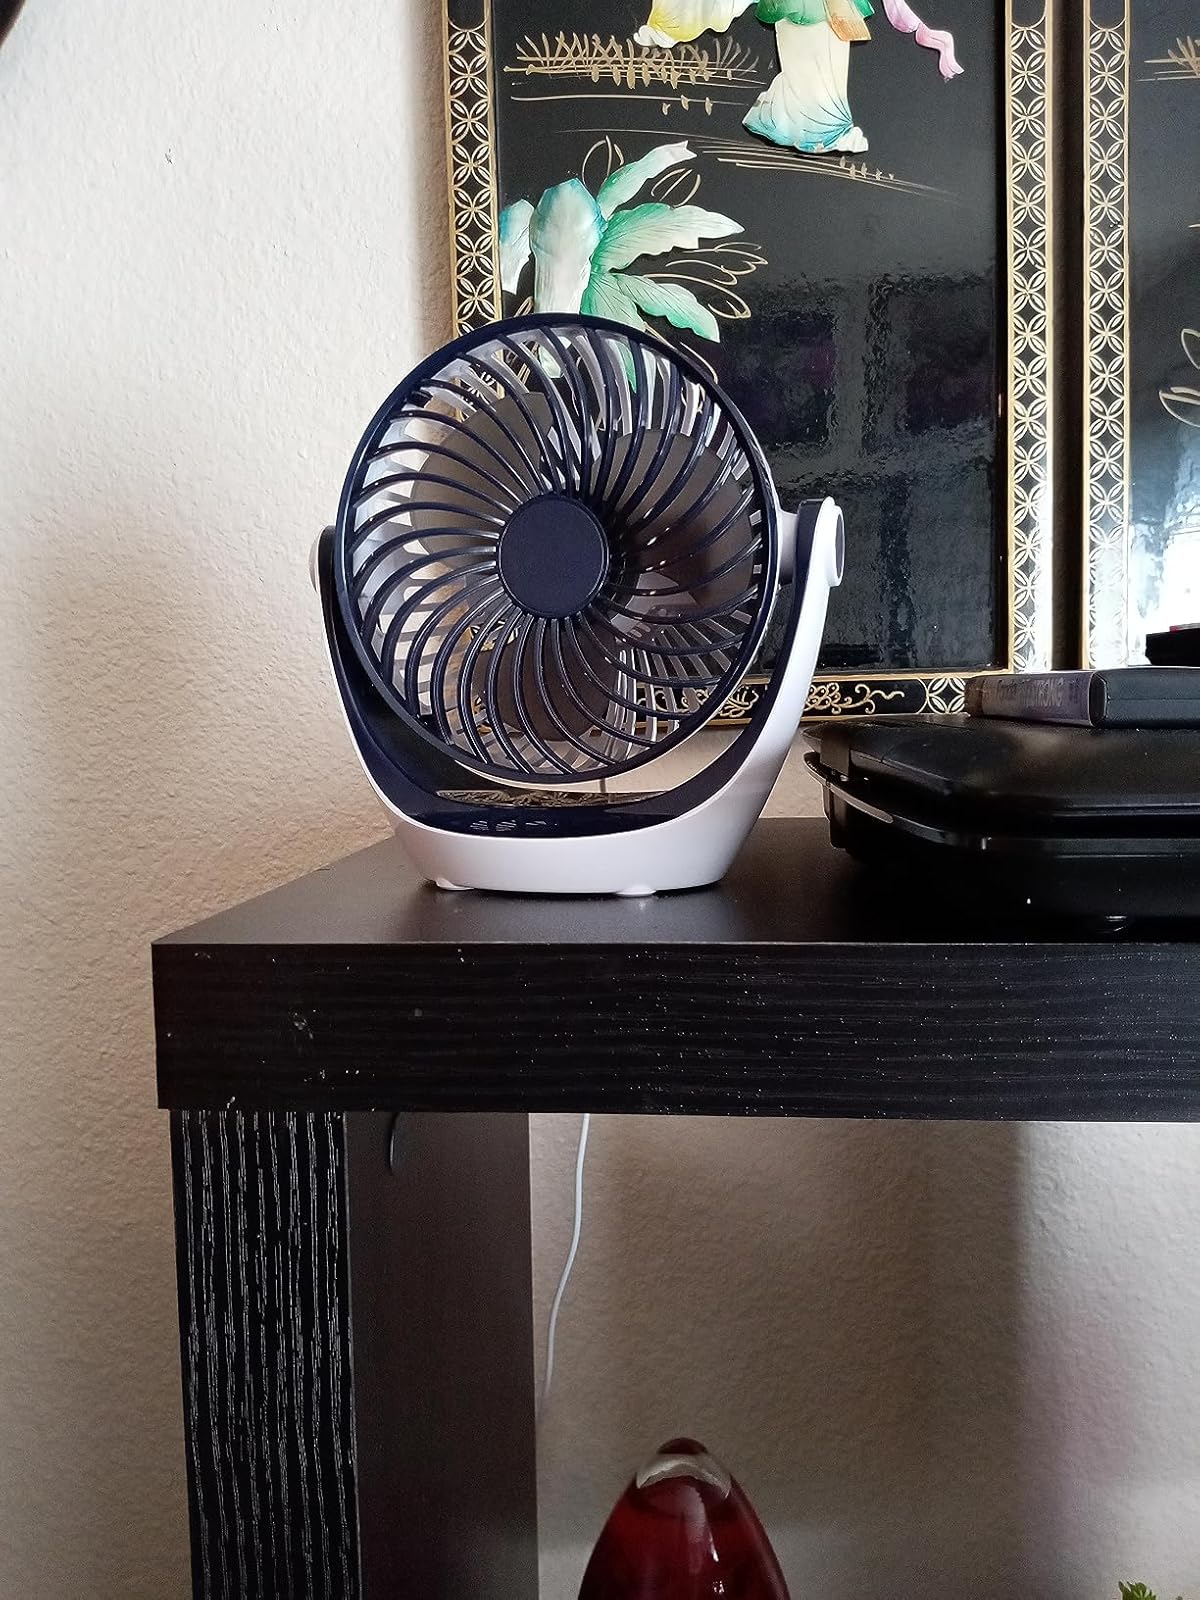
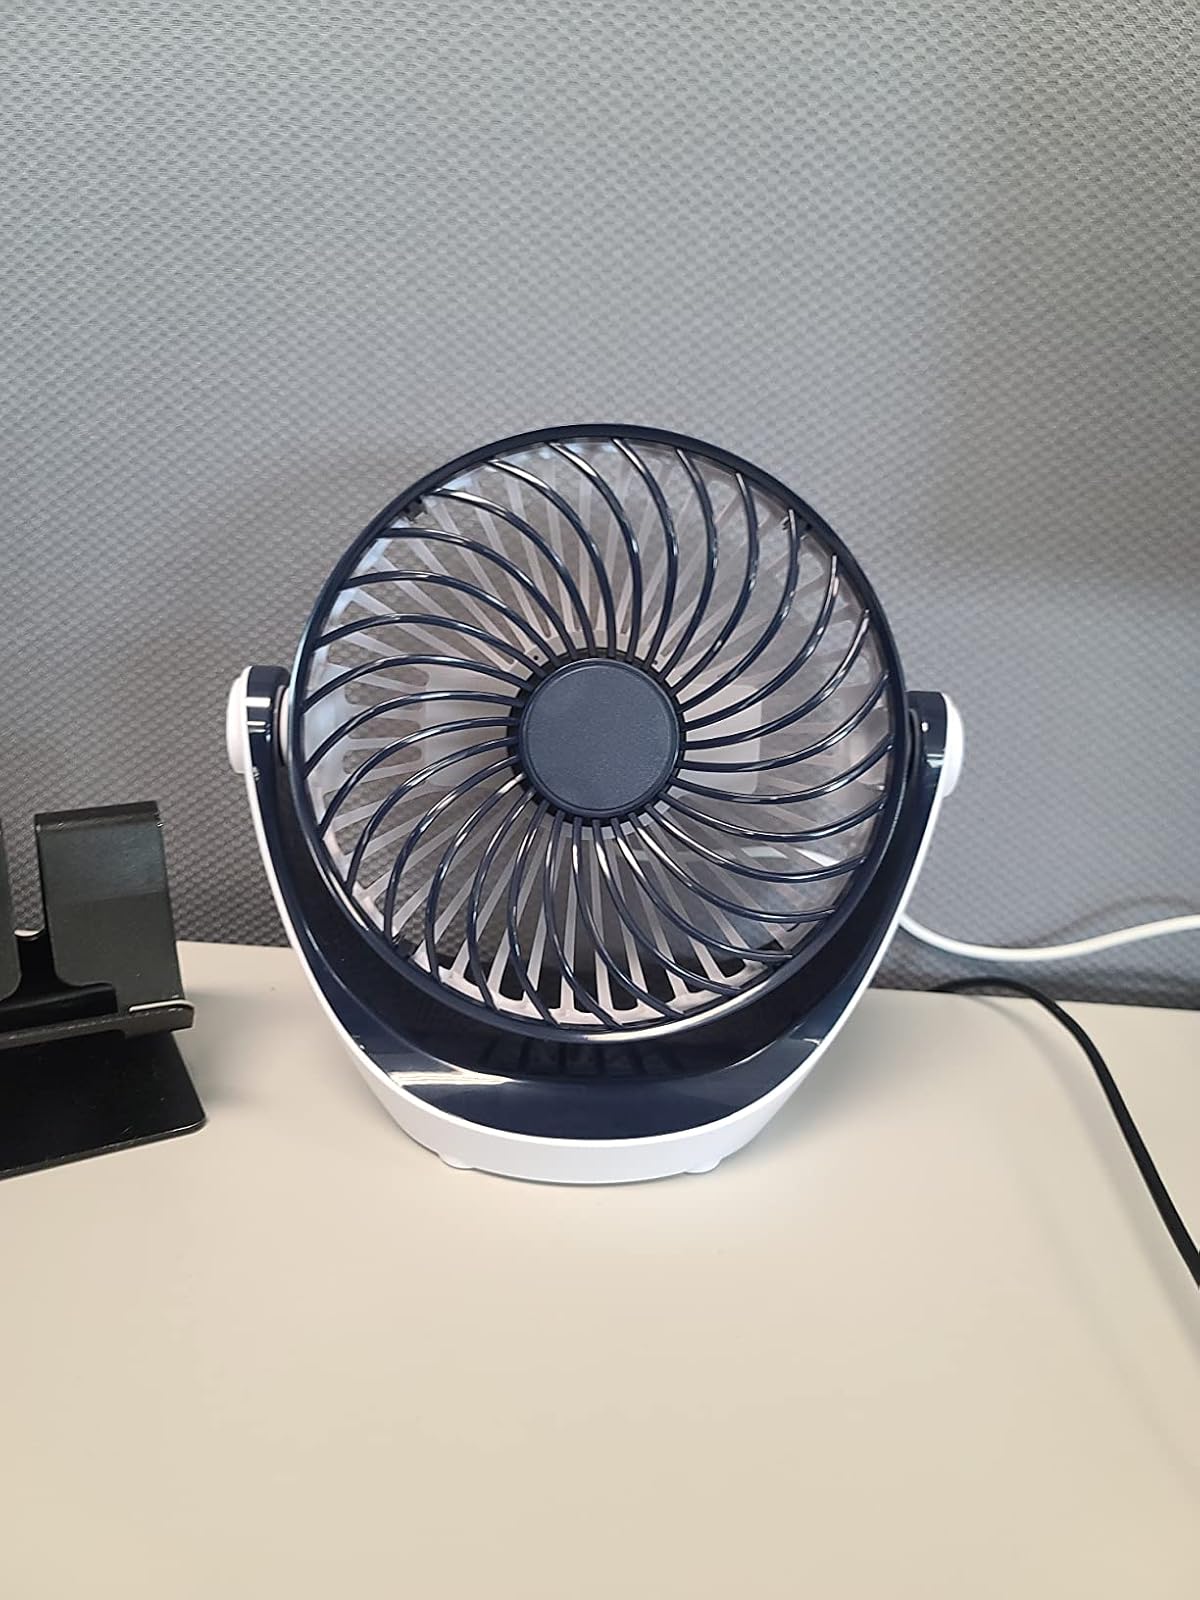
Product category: fan
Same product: yes